Adequate Public Facilities Ordinance

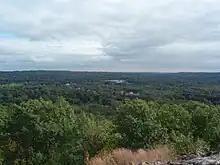
View of Ramapo, New York

Ramapo, New York (see "Golden v. Planning Board of Ramapo"); Petaluma, California; and Boulder, Colorado were some of the early adopters of this tool in America. The state of Florida uses the term "concurrency" in its growth management act.